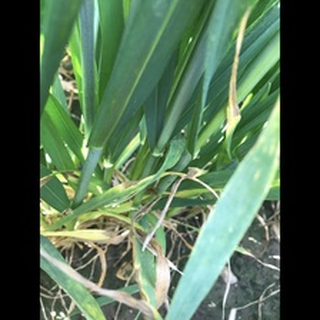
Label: wheat_septoria